Proclamation of accession of Charles III

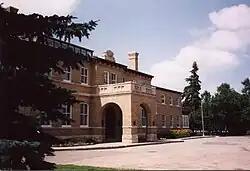
Government House, Regina, where King Charles was proclaimed by the Lieutenant Governor of Saskatchewan

The proclamation was read by the Garter King of Arms, David White, at 11:00am from the Proclamation Gallery of Friary Court in St James's Palace, then by the Clarenceux King of Arms, Timothy Duke, at the Royal Exchange in the City of London. Flags flew at full-mast at 11:00am on Saturday as the proclamation was being read, before being returned to half-mast until the day of the Queen's funeral. Several services were held across the UK on the same day and the day after during which the proclamation was read by local officials.